Māngere United League Football Club

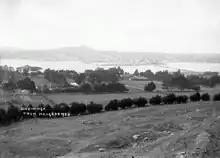
Māngere Bridge in the foreground looking across to Onehunga. The Māngere club played matches on both sides of the bridge throughout their existence.

On April 7, 1915 it was reported in the New Zealand Herald that “correspondence was received notifying that a league club had been formed at Māngere, and a team would be entered for one of the competitions”. The club was named 'Māngere Rangers' and they applied for registration at the April 14 Auckland Rugby League board meeting and it was approved the same evening.